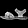
Label: Sandal